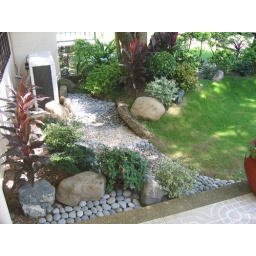
the rock garden in the front, prevents ponding of the water from the rain gutter run off from the very heavy rain